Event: Nepal Earthquake
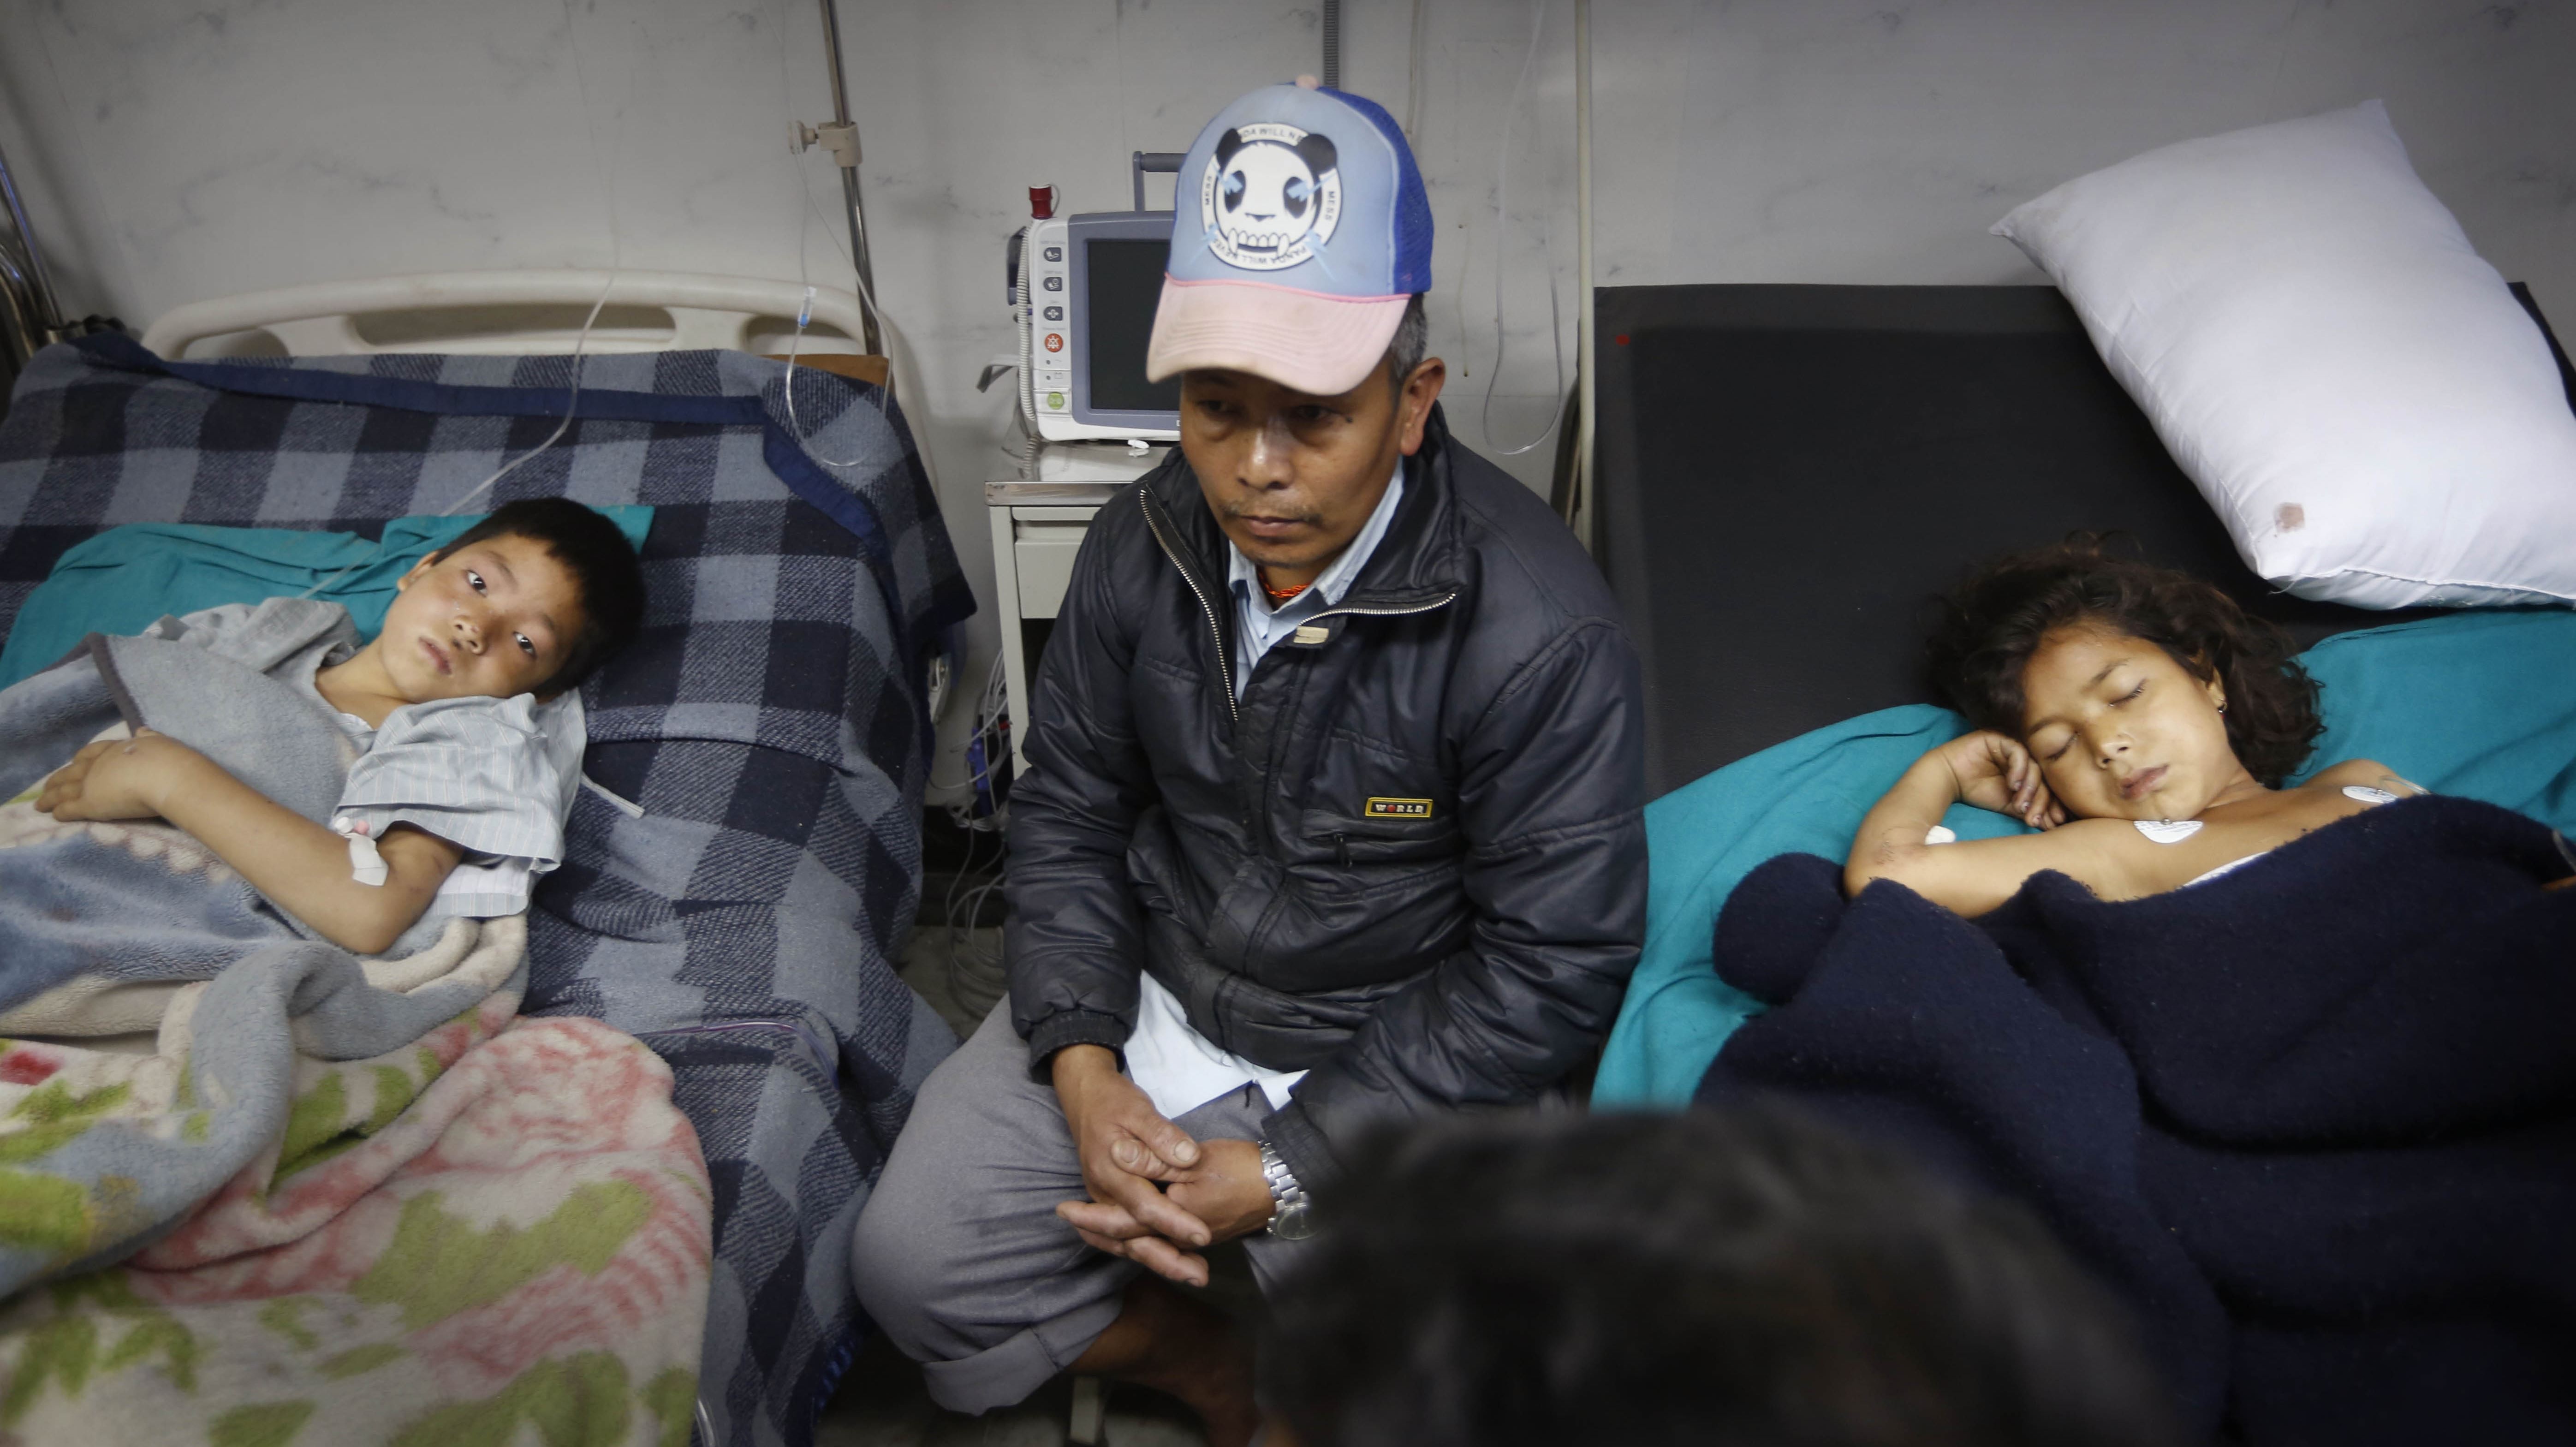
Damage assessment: no_damage